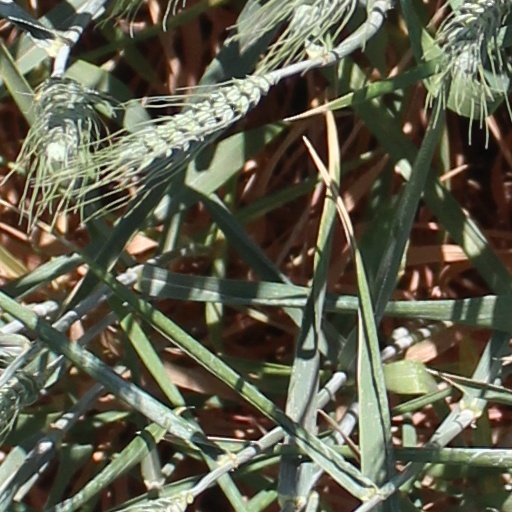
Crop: wheat